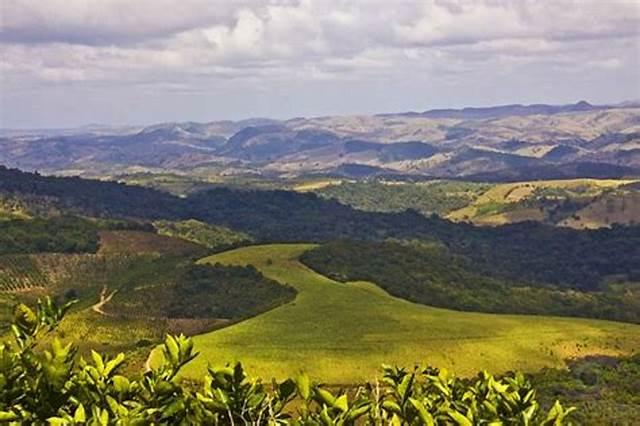
Mandhari ya milima inayopambwa na mashamba ya rangi ya kijani kibichi na anga lenye mawingu mepesi. muwakirisho uzuri wa mazingira ya asili. Muonekano unaochochea utalii wa ikolojia, kutoa fulsa za utafiti za ikolojia na kijiografia na kuimarisha uelewa na umuhimu wa uhifadhi wa mazingira kwa maendeleo endelevu.